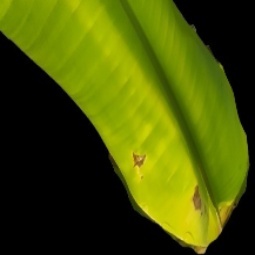
Label: Zinc